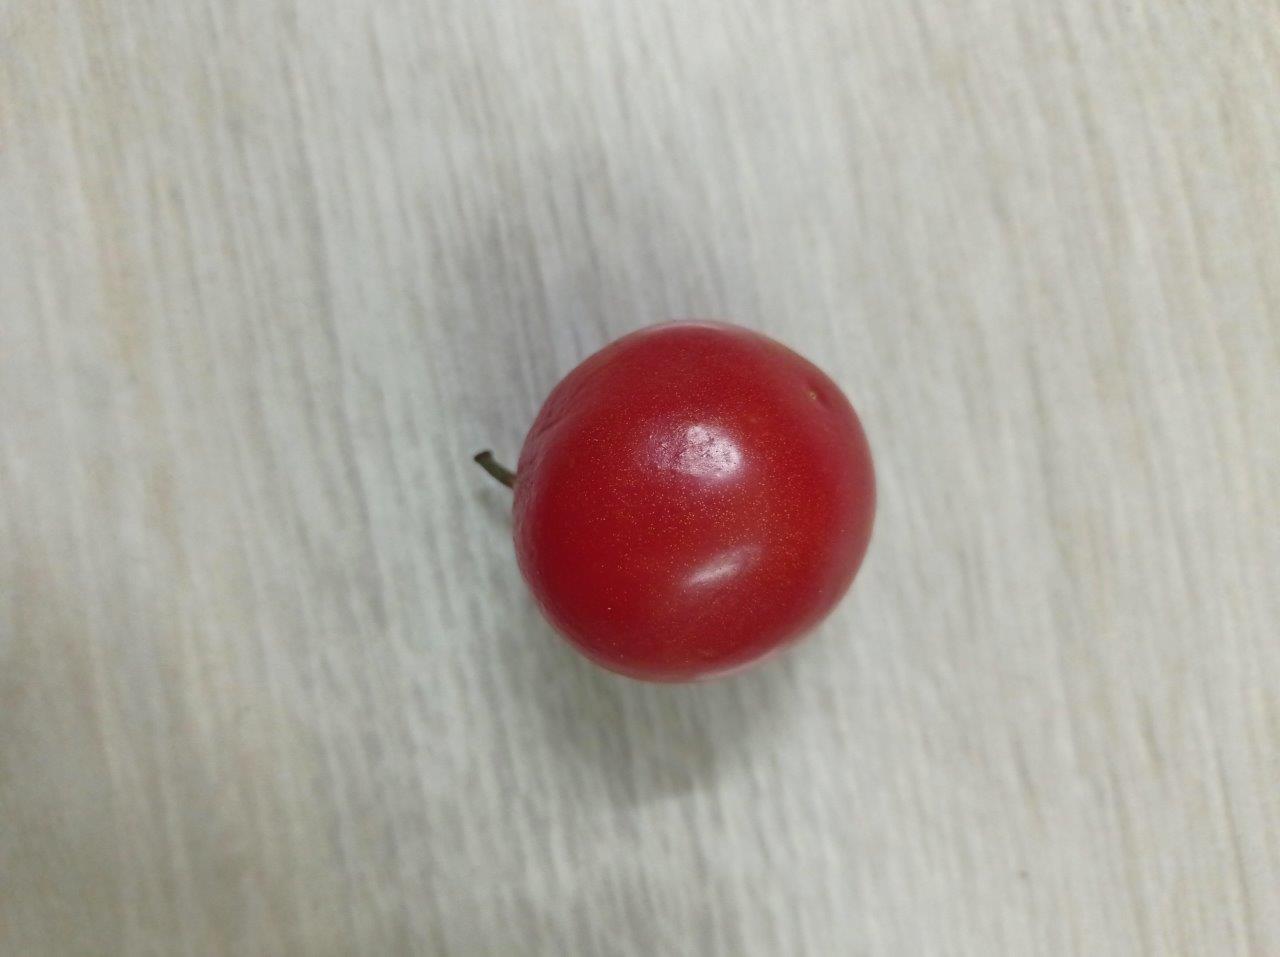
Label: Fresh